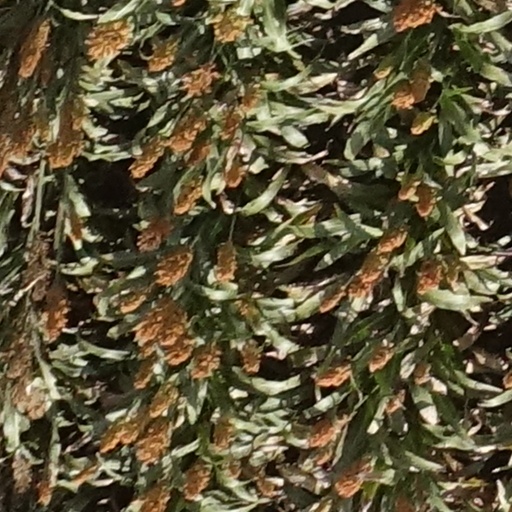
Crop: sorghum